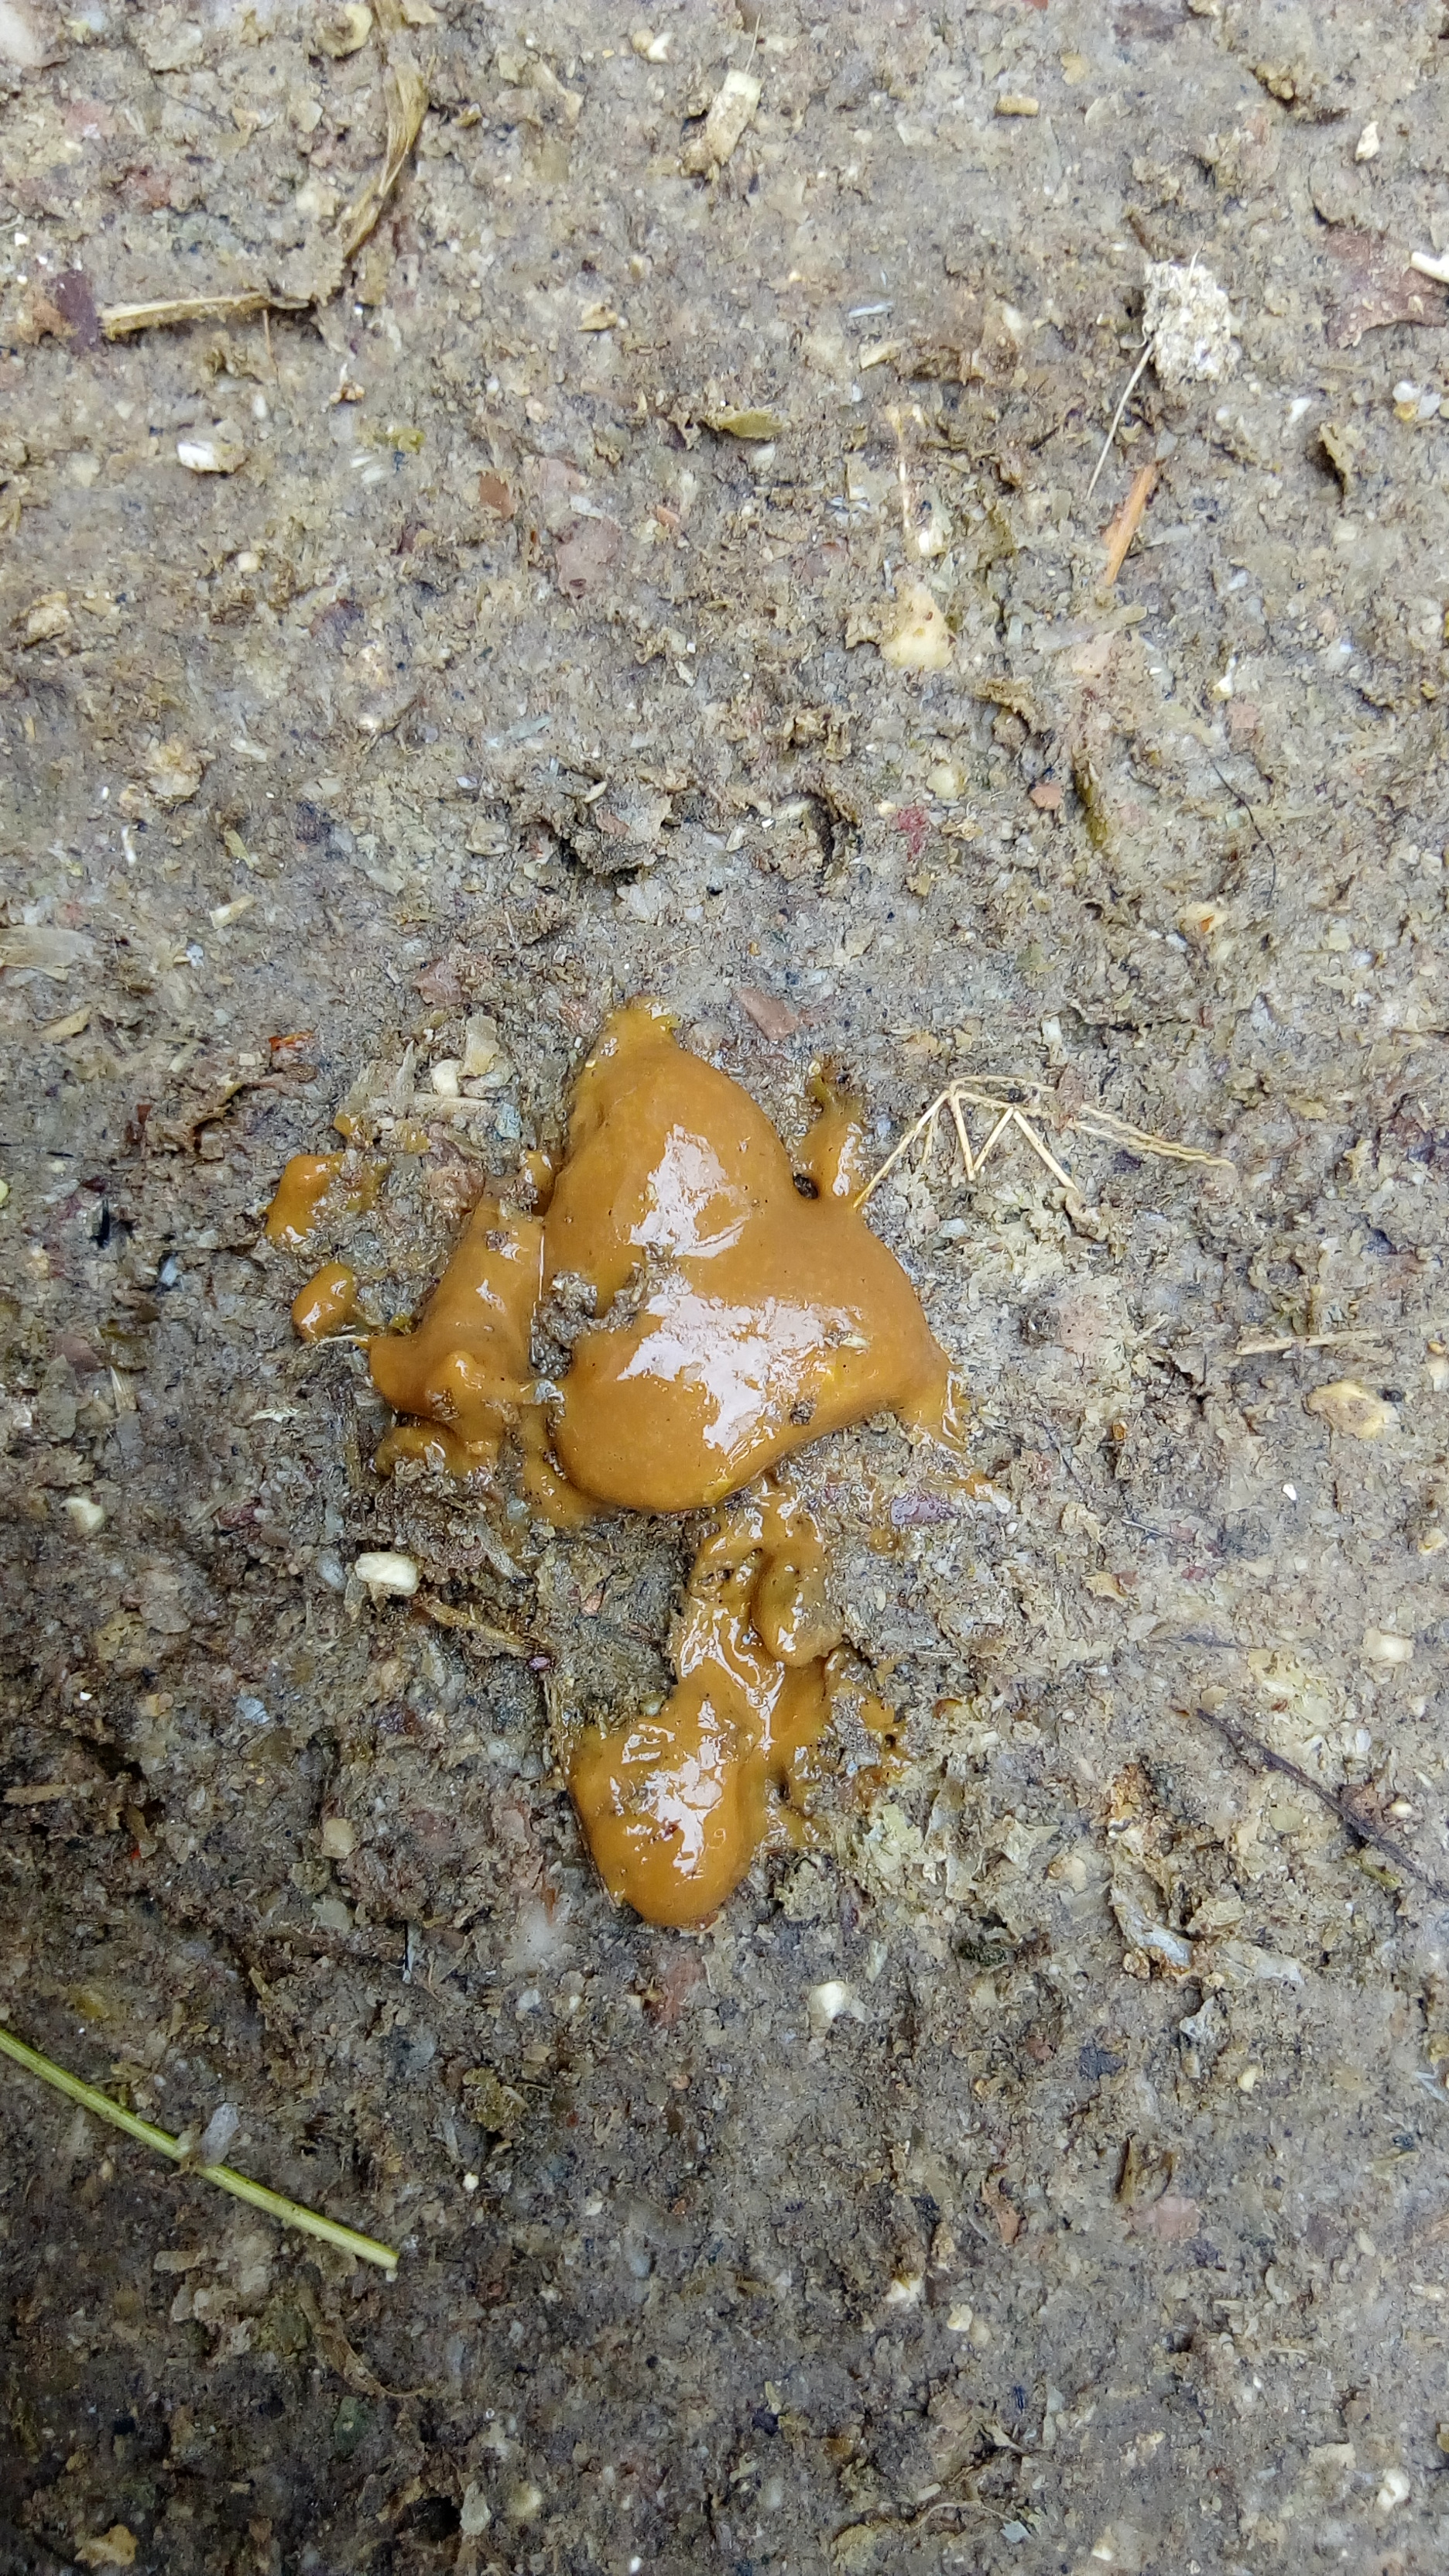
PCR-confirmed diagnosis: Coccidiosis